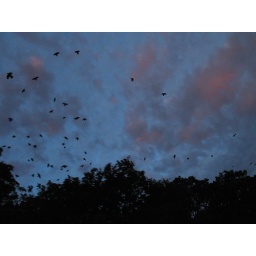
I took this by sticking my camera out of the car window when I was driving along!